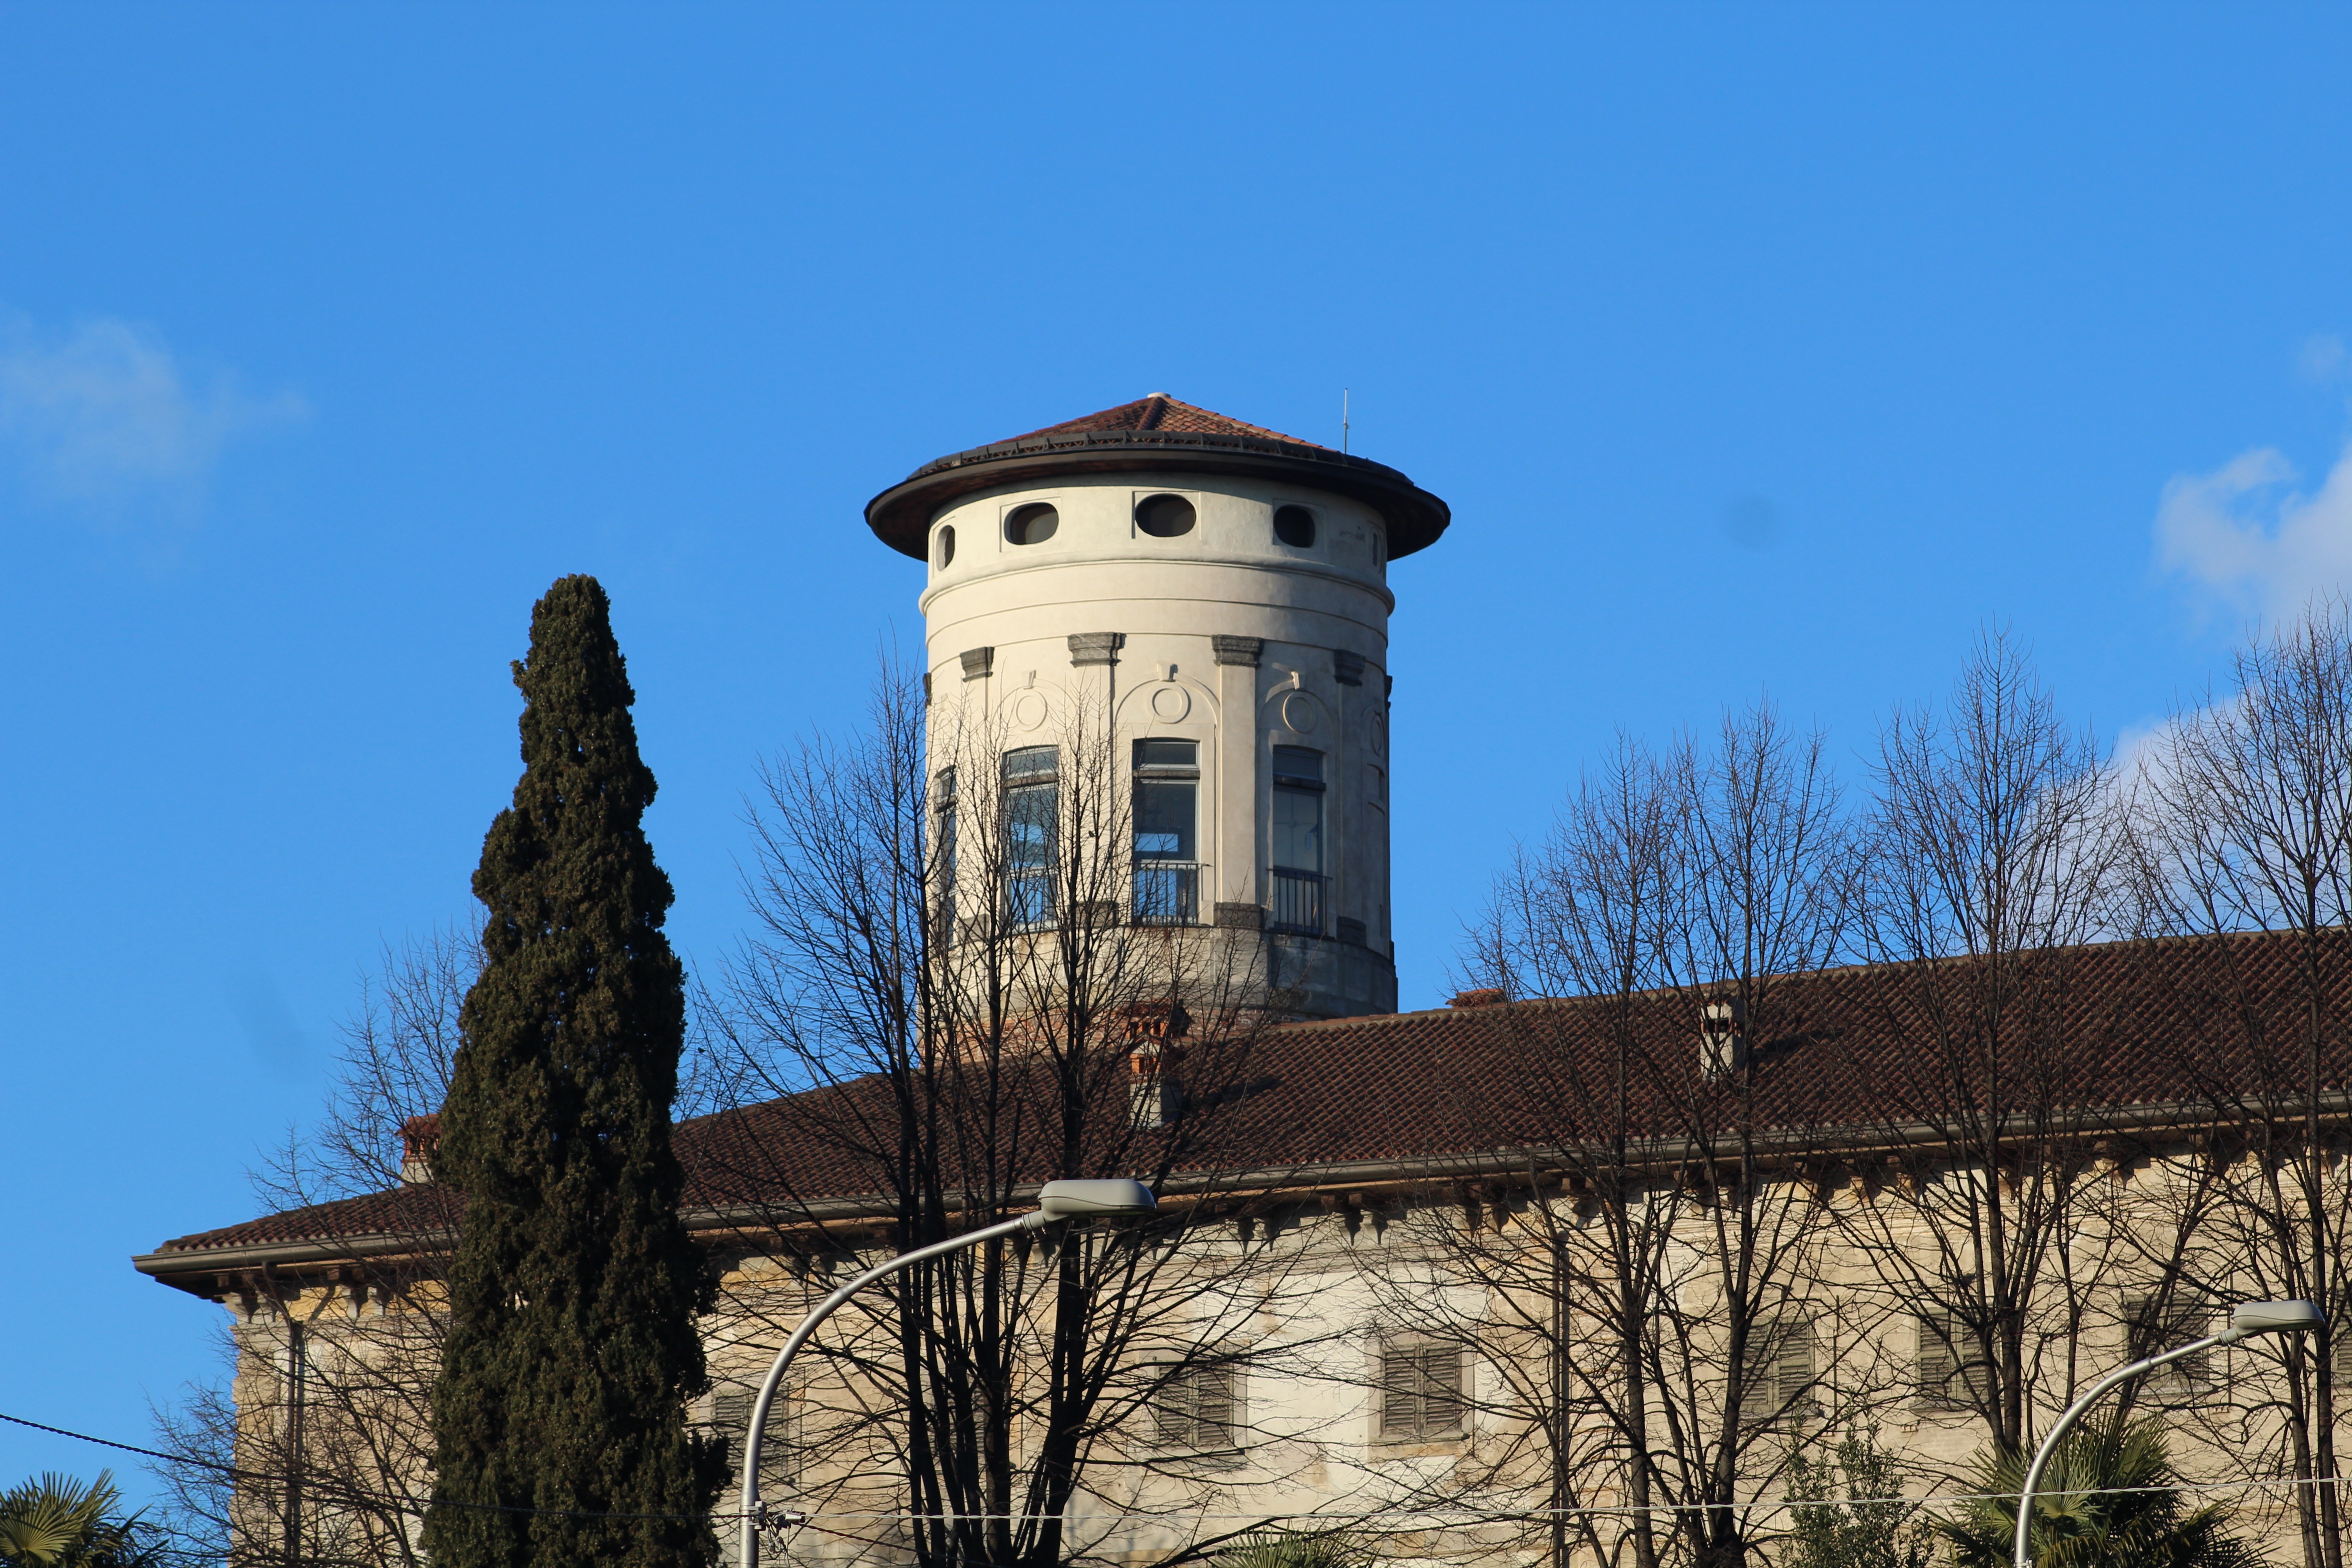
architecture, sky, building, tower, landmark, italy, bell tower, monastery, torre, merate, palazzo prinetti, lombardy, lecco, tower of merate